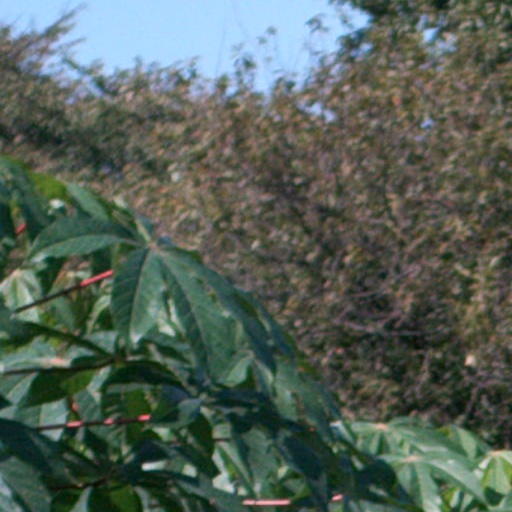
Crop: cassava